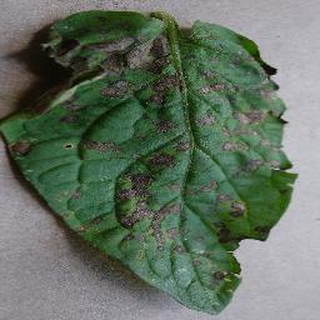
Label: tomato_early_blight